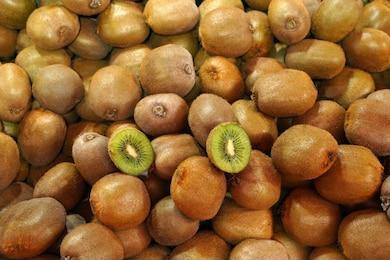
Label: Kiwi